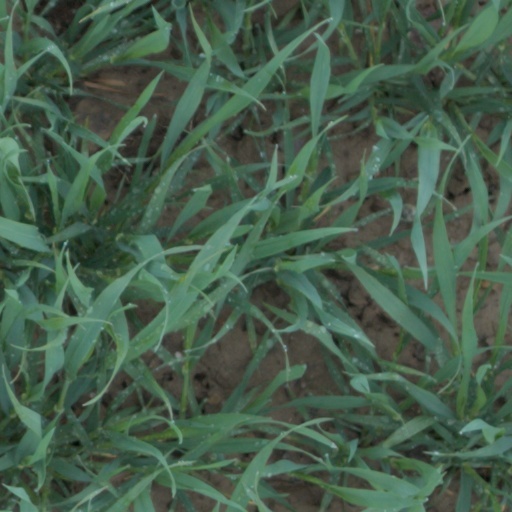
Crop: wheat